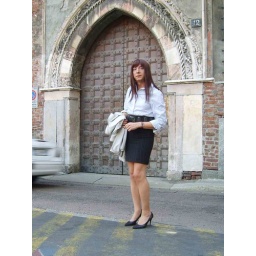
Sorry not the castle as I wrote before, but a nice door in the centre of Milan